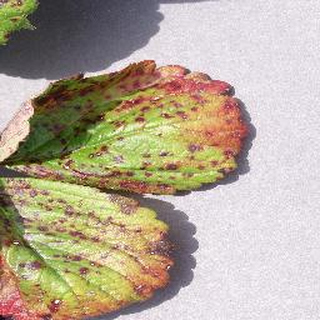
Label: strawberry_leaf_scorch